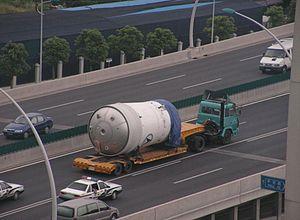
Les lanceurs Longue Marche, également appelés Chang Zheng, constituent une famille de lanceurs développés par la République Populaire de Chine. La famille s'articule autour de trois catégories. Les lanceurs traditionnels furent développés dans les années 60 et 70 afin de devenir les premiers lanceurs chinois, lancés depuis la base historique de Jiuquan. Par la suite dans les années 80, des versions spécialisées pour certains types de missions furent mises en service depuis de nouvelles bases de lancement, à Xichang et Taiyuan. La diversité de l'offre proposée et des décisions politiques favorables mèneront à l’essor des vols commerciaux de satellites américains en Chine durant les années 90, avant que ces derniers ne se fassent bien plus rares suite à certains accidents et plusieurs sanctions américaines. Les années 2000 seront consacrées à l'amélioration et l'optimisation des lanceurs existants, et à l'entrée de la Chine dans l'ère du vol spatial habité, avec l'envoi de Yang Liwei, premier taïkonaute, sur Shenzhou 5 en 2003.